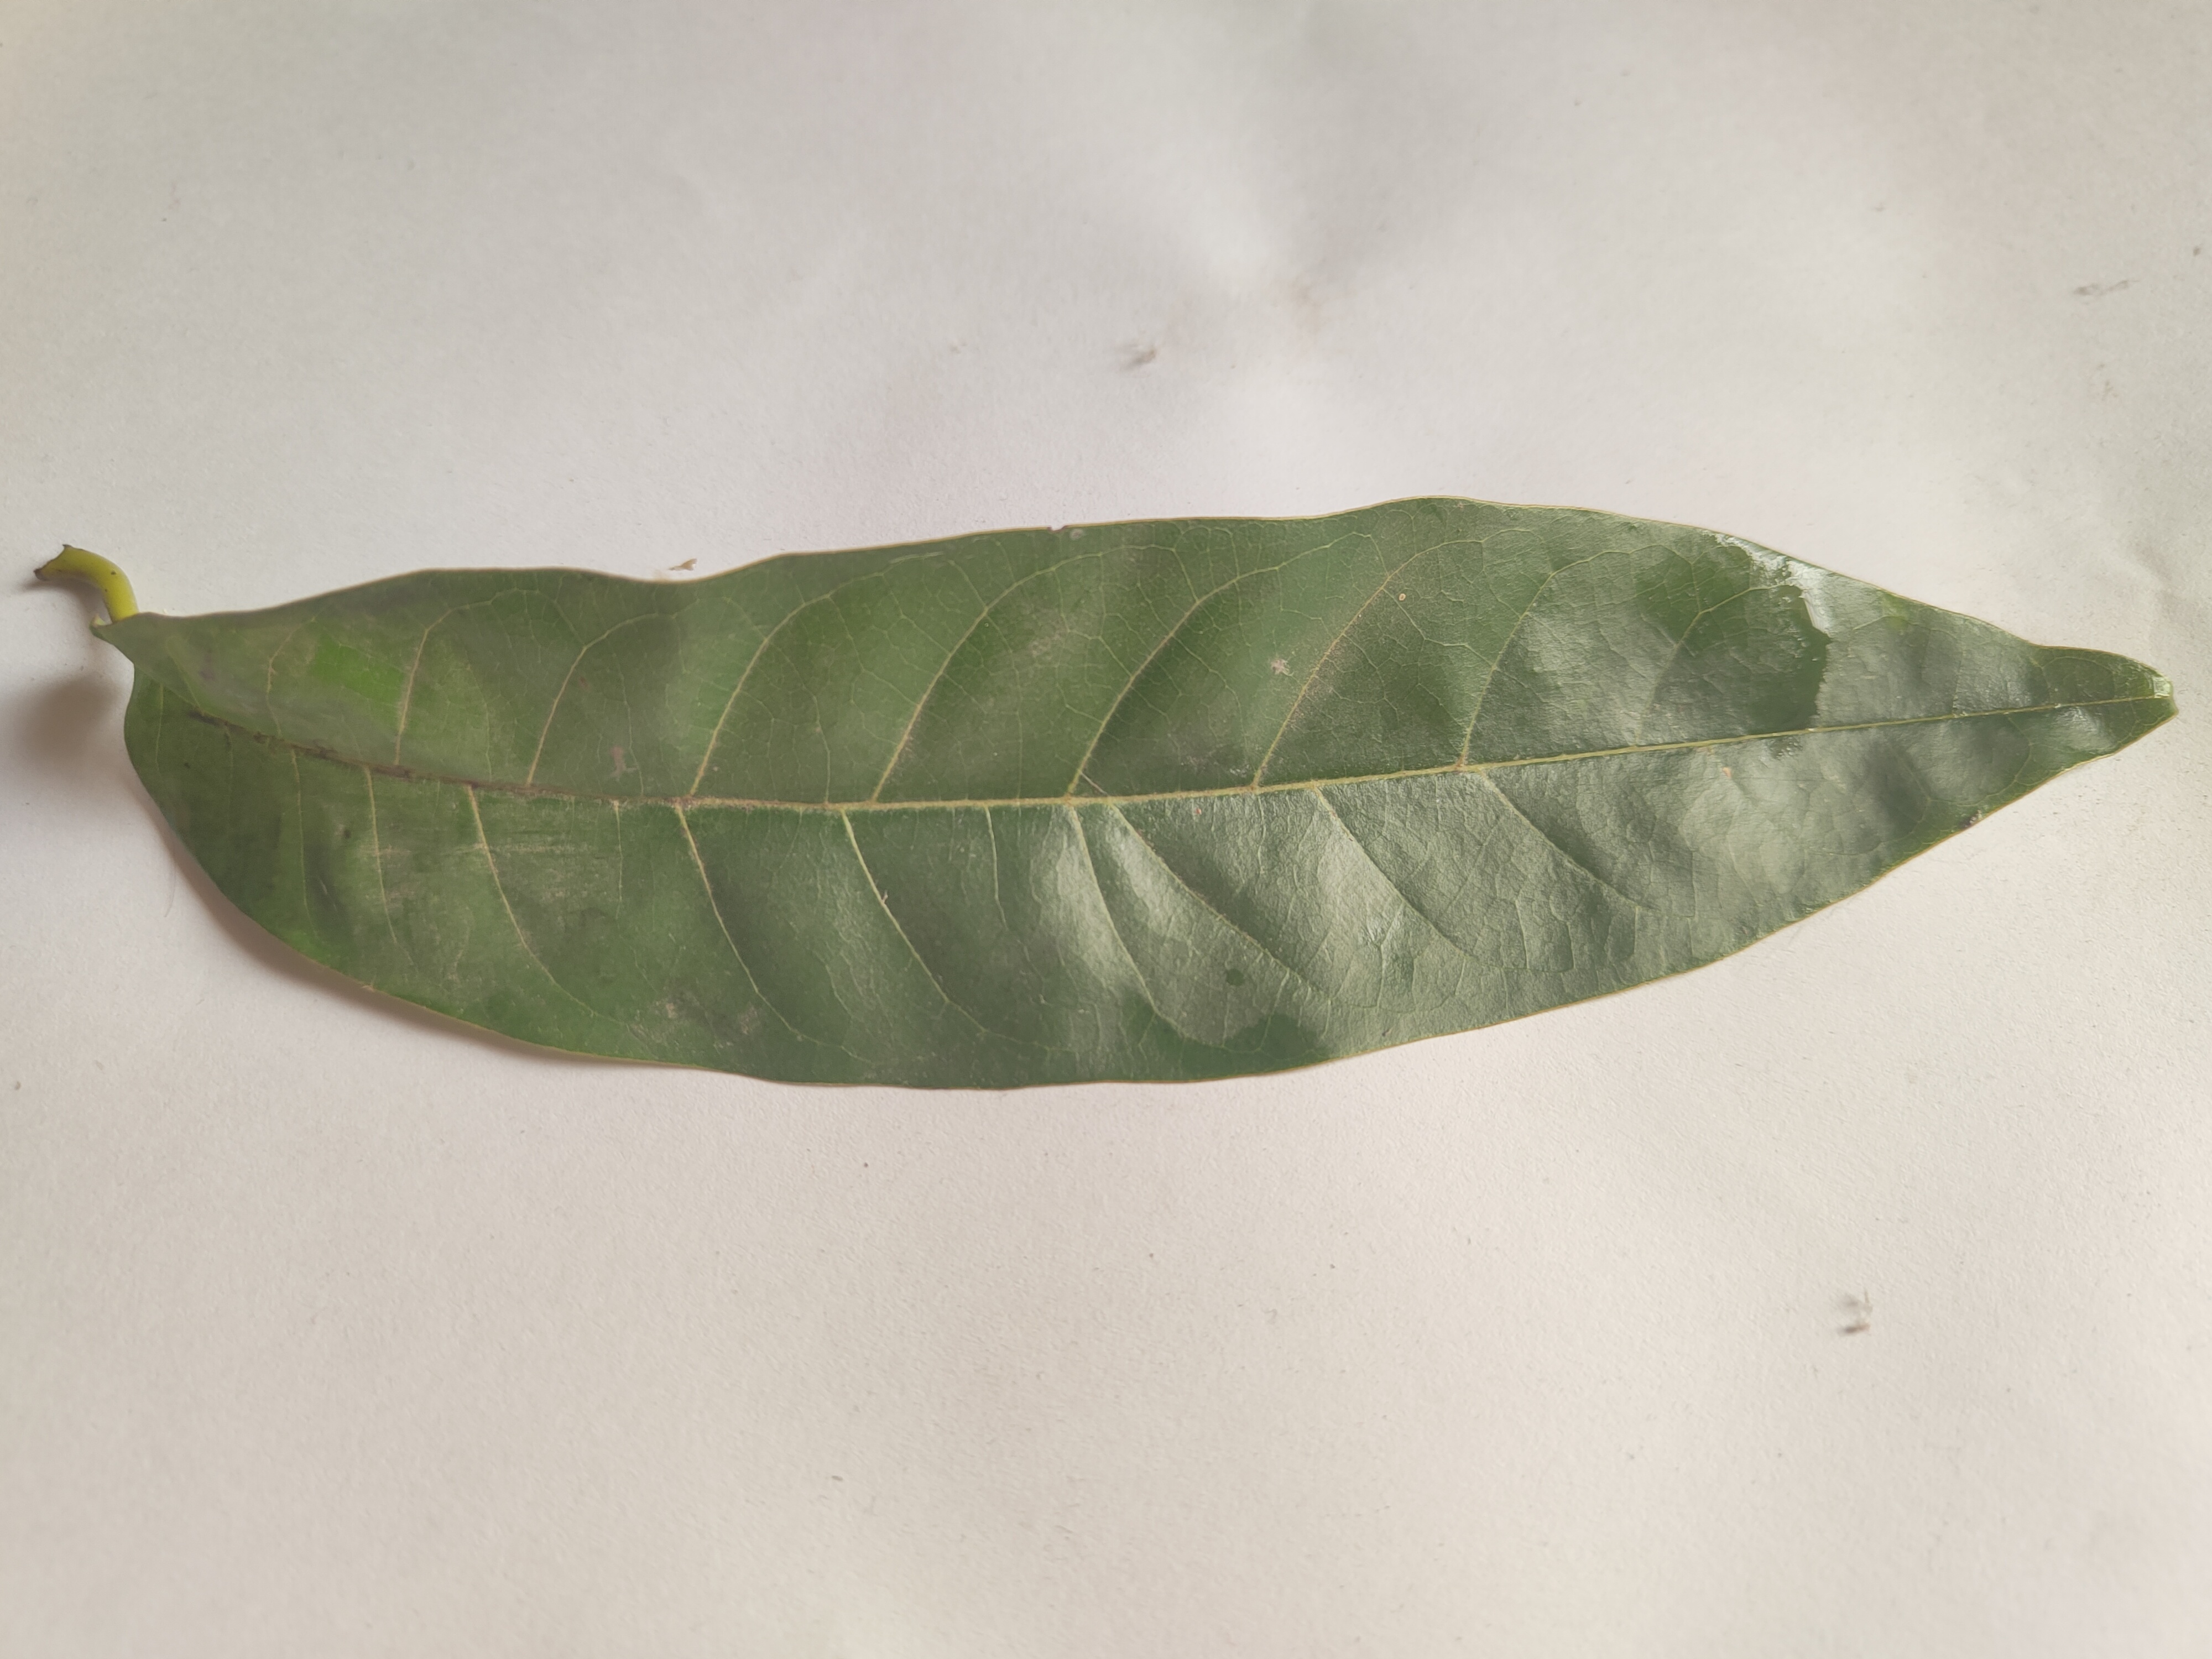
Leaf variety: Custard Apple